Vicky Velingkar

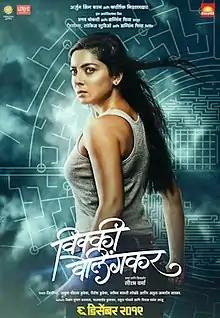
First look poster

Vicky Velingkar is an Indian Marathi-language thriller film directed by Saurabh Verma and produced by Anuya Chauhan Kudecha, Ritesh Kudecha, Sachin Lokhande and Atul Tarkar under the banner of Dancing Shiva, GSEAMS, Loki's Studio and Pranay Chokshi. The film is bankrolled by Arjun Singgh Baran and Kartk D Nishandar. The film stars Sonalee Kulkarni in title role of 'Vicky Velingkar', who is a comic book artist and a clock seller. She gets entangled in an unexpected mystery and rises against all odds. The film also features Spruha Joshi in pivotal role.